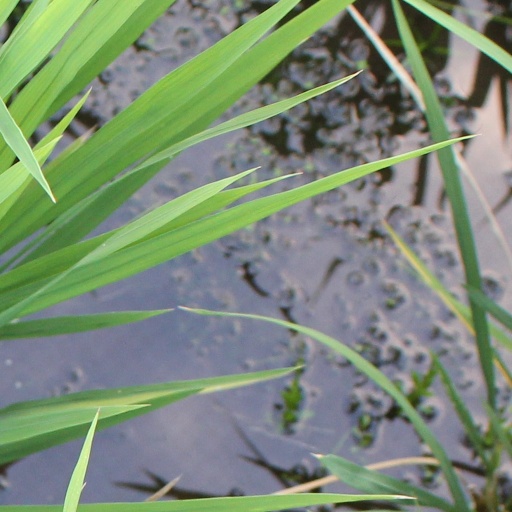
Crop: rice